Belvedere, Vienna

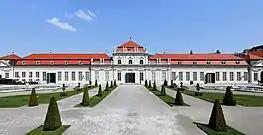
Lower Belvedere, May 2017

On 30 November 1697, one year after commencing with the construction of the Stadtpalais, Prince Eugene purchased a sizable plot of land south of the Rennweg, the main road to Hungary. Plans for the Belvedere garden complex were drawn up immediately. The prince chose Johann Lukas von Hildebrandt as the chief architect for this project rather than Johann Bernhard Fischer von Erlach, the creator of his Stadtpalais. Hildebrandt (1668–1745), whom the general had met whilst engaged in a military campaign in Piedmont, had already built Ráckeve Palace for him in 1702 on Csepel, an island in the Danube River south of Budapest. He later went on to build numerous other edifices in his service. The architect had studied civil engineering in Rome under Carlo Fontana and had gone into imperial service in 1695–96 in order to learn how to build fortifications. From 1696 onwards, records show that he was employed as a court architect in Vienna. As well as the Belvedere, Hildebrandt's most outstanding achievements include the Schloss Hof Palace, which was also commissioned by Prince Eugene, the Schwarzenberg Palace (formerly known as the Mansfeld–Fondi Palace), the Kinsky Palace, as well as the entire Göttweig Monastery estate in the Wachau Valley.